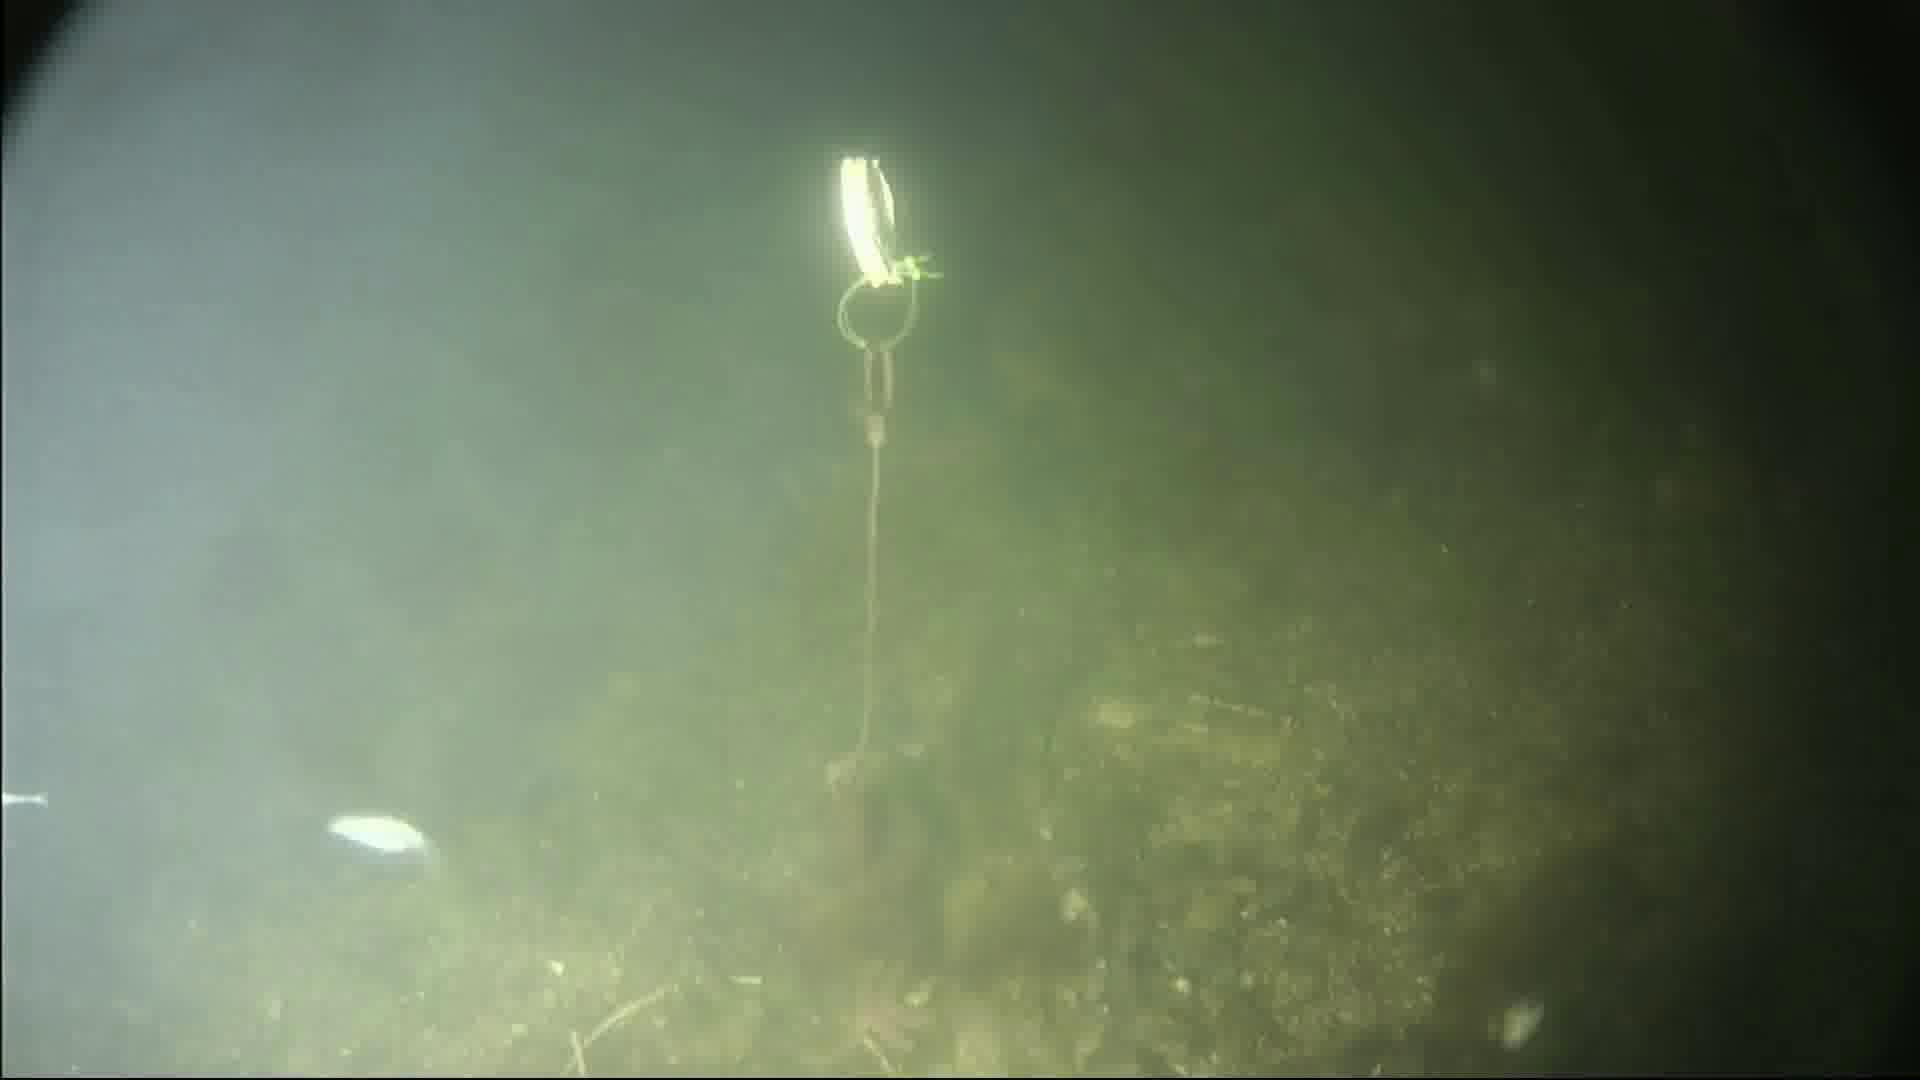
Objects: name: starfish
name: crab
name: small_fish